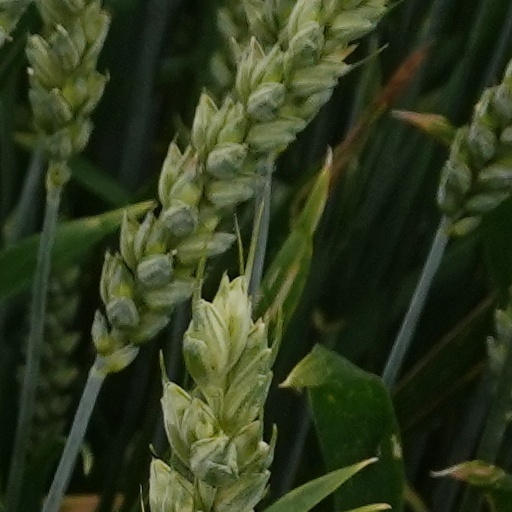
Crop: wheat